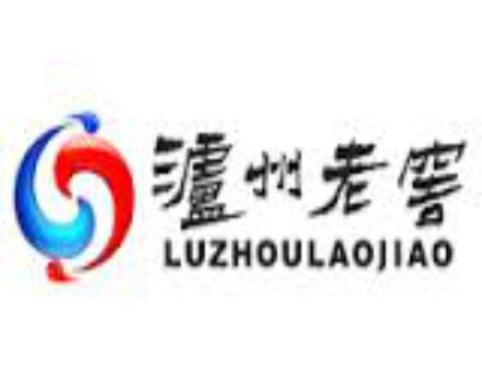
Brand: luzhoulaojiao-2
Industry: Food